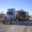
Label: truck